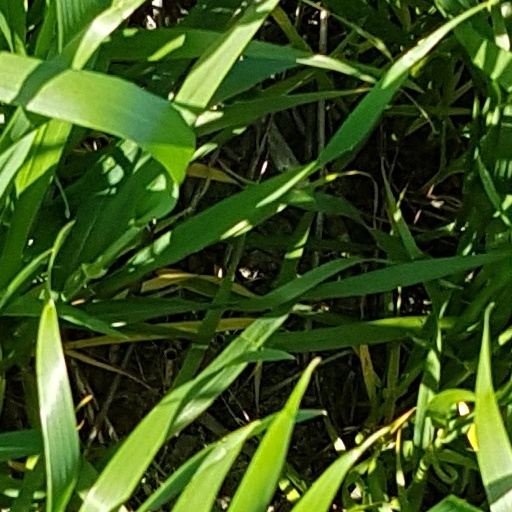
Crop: wheat